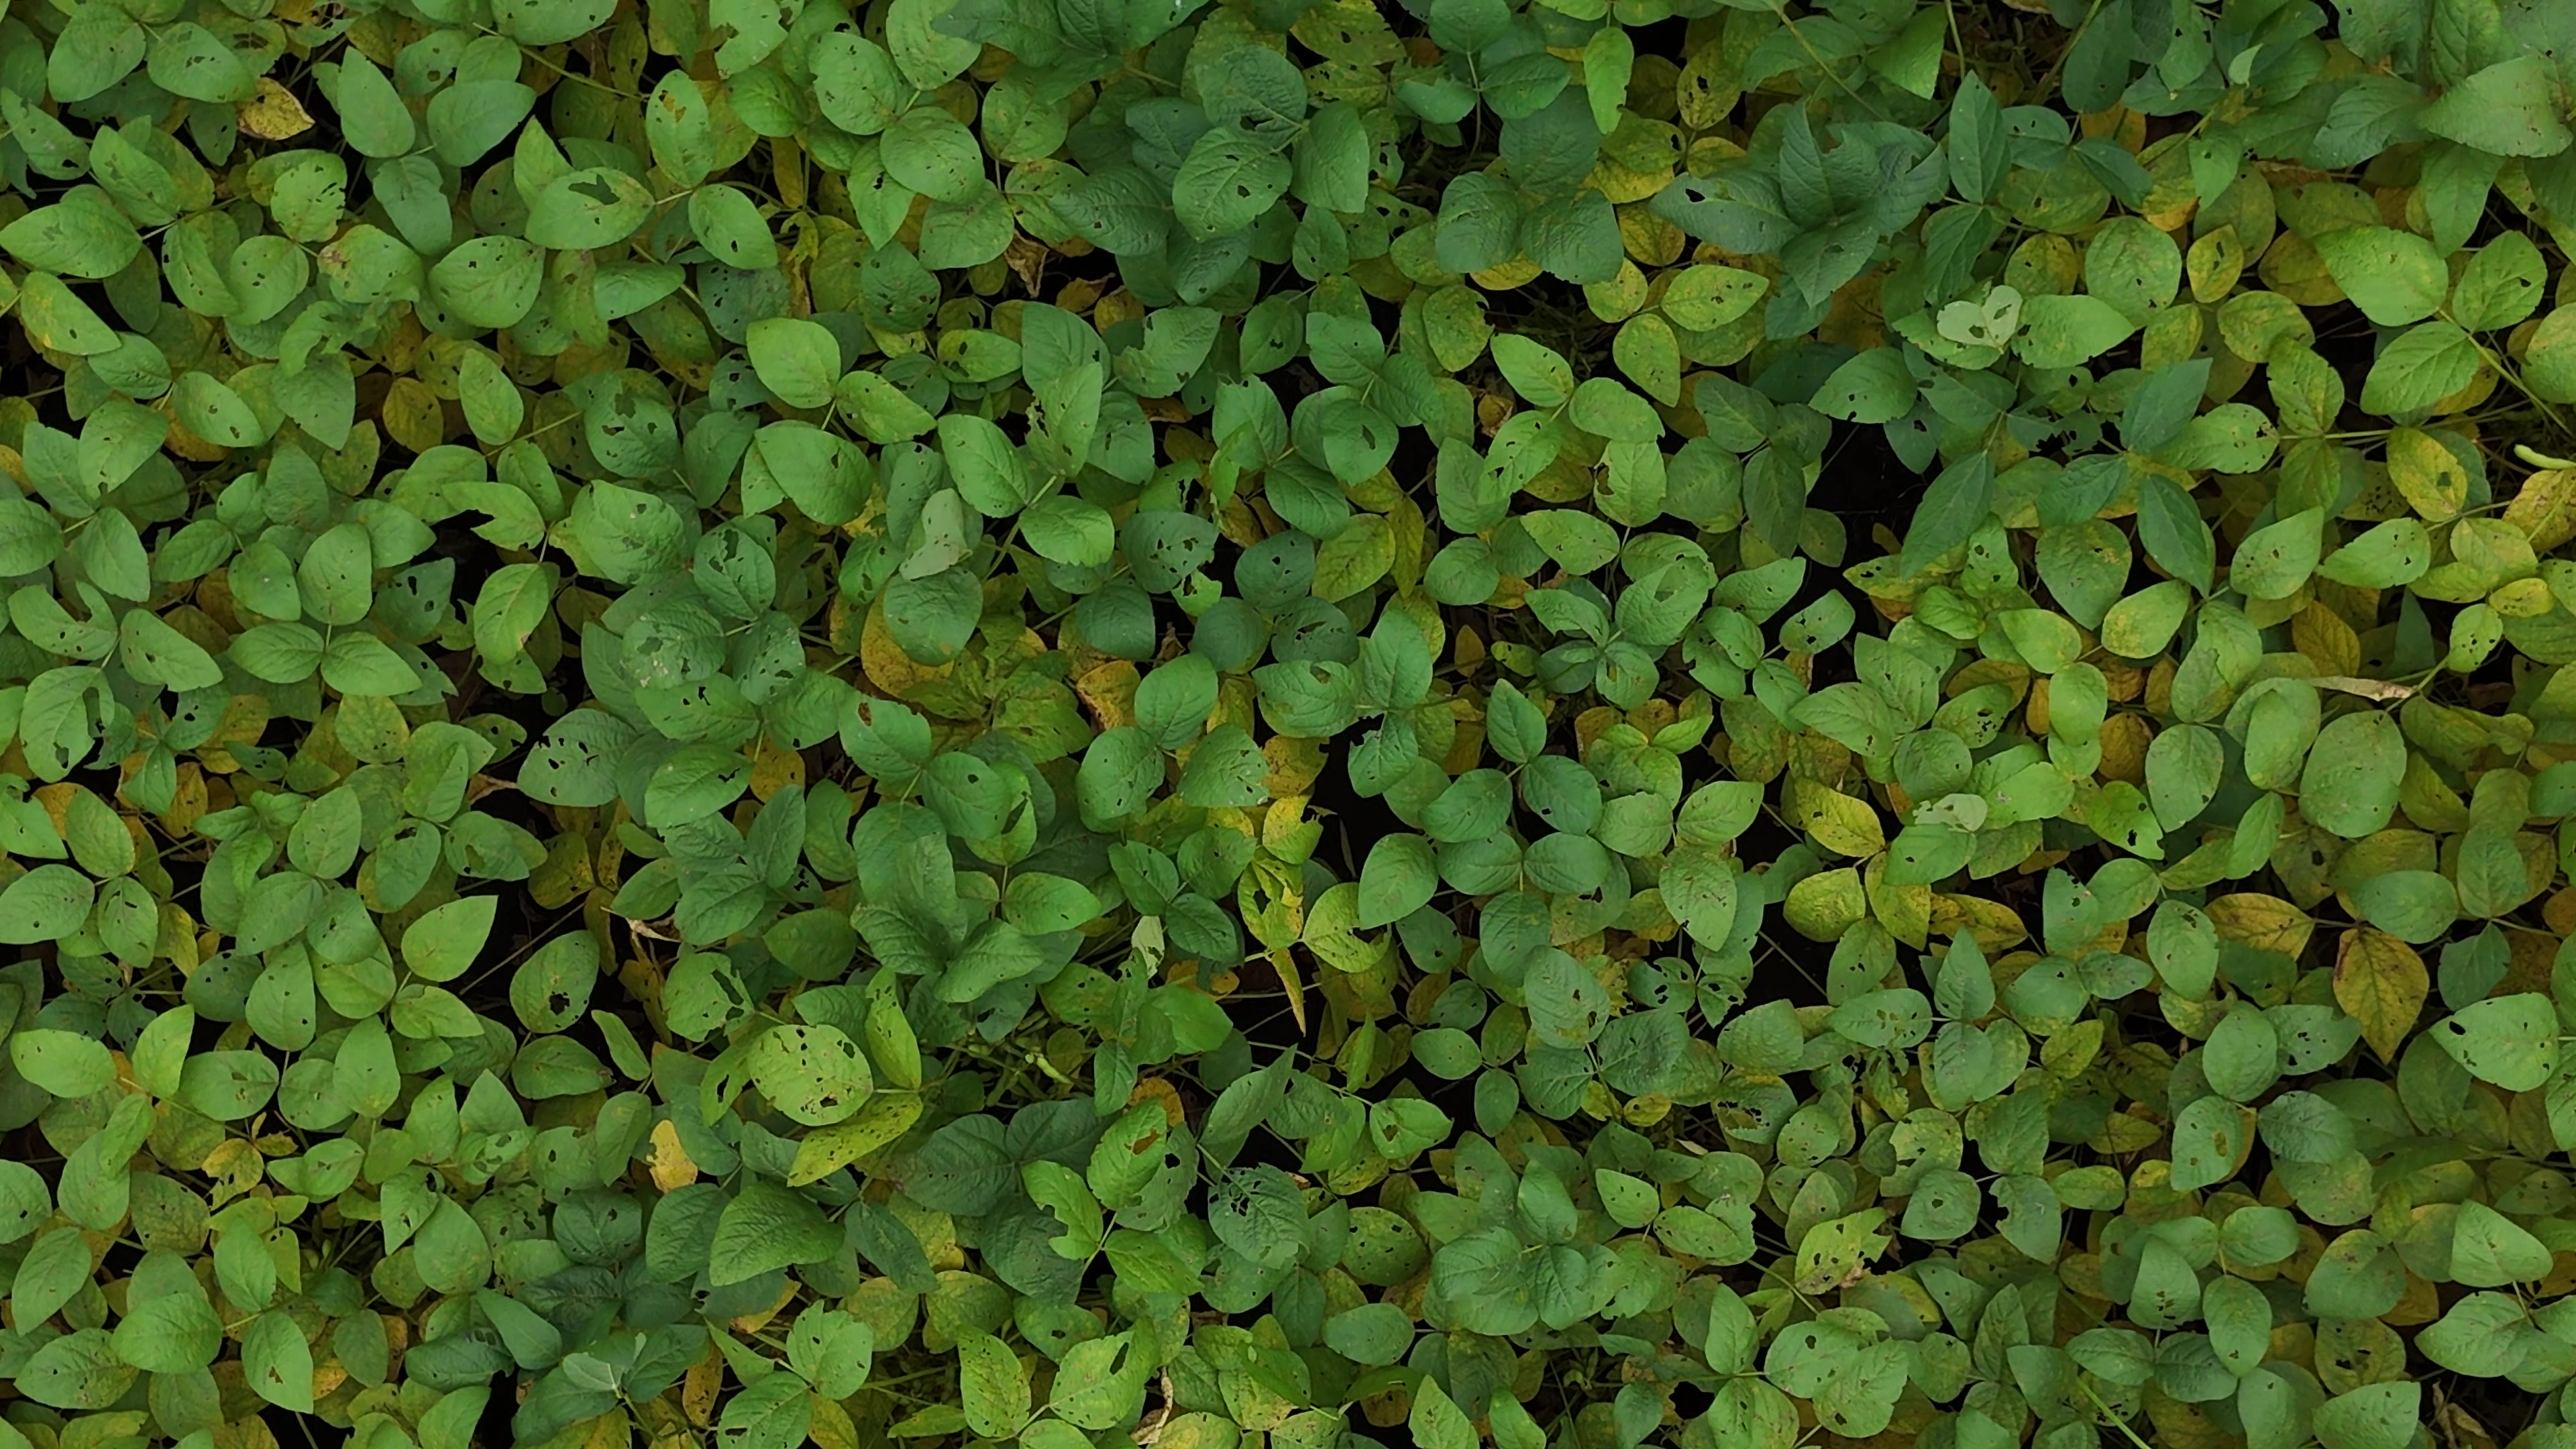
Label: Mosaic